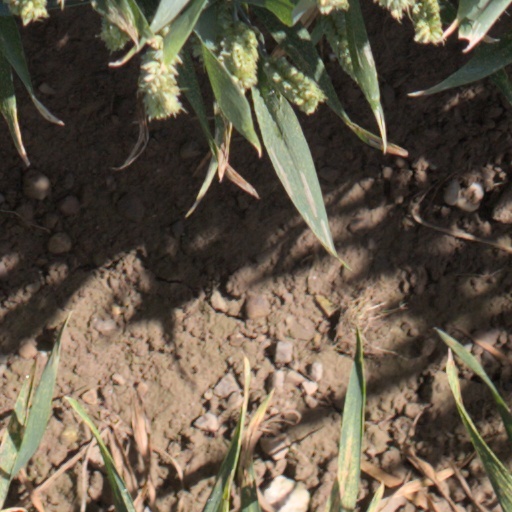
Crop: wheat